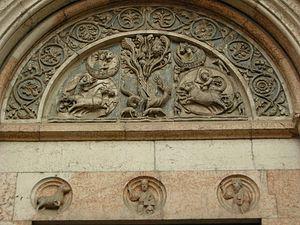
Le baptistère de Parme est un monument chrétien dédicacé à saint Jean-Baptiste et destiné au rite baptismal ; disposant d’un autel il est également une église. Il se trouve sur la place commune à la cathédrale et au palais épiscopal de Parme, dans la région italienne de l’Émilie-Romagne.